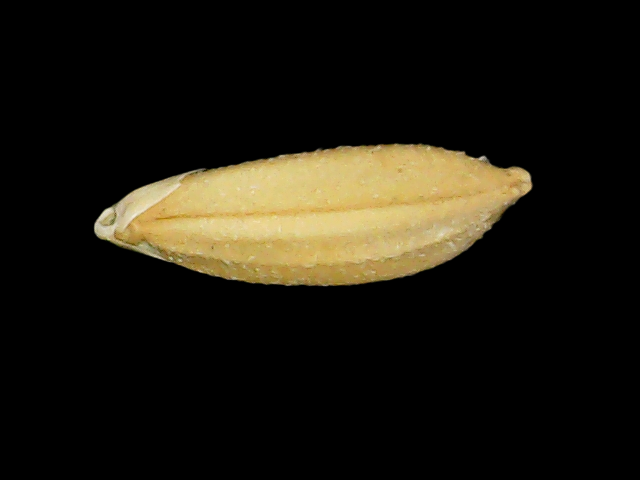
Rice variety: Binadhan10